The Sentinel (video game)

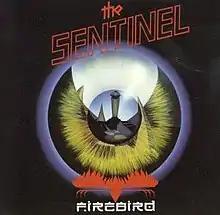
Cover art by David John Rowe

The Sentinel, released in the United States as The Sentry, is a puzzle video game created by Geoff Crammond, published by Firebird in 1986 for the BBC Micro and converted to the Commodore 64 (by Crammond himself), Amstrad CPC (with a cross-compiler written by Crammond), ZX Spectrum (by Mike Follin), Atari ST, Amiga (both by Steve Bak) and IBM PC compatibles (by Mark Roll). "The Sentinel" was among the first games to use solid-filled 3D graphics on home computers. It won numerous awards upon release and has since appeared on several "best video games of all time" lists.